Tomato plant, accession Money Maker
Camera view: bottom (45 deg); turntable rotation: 0 degrees
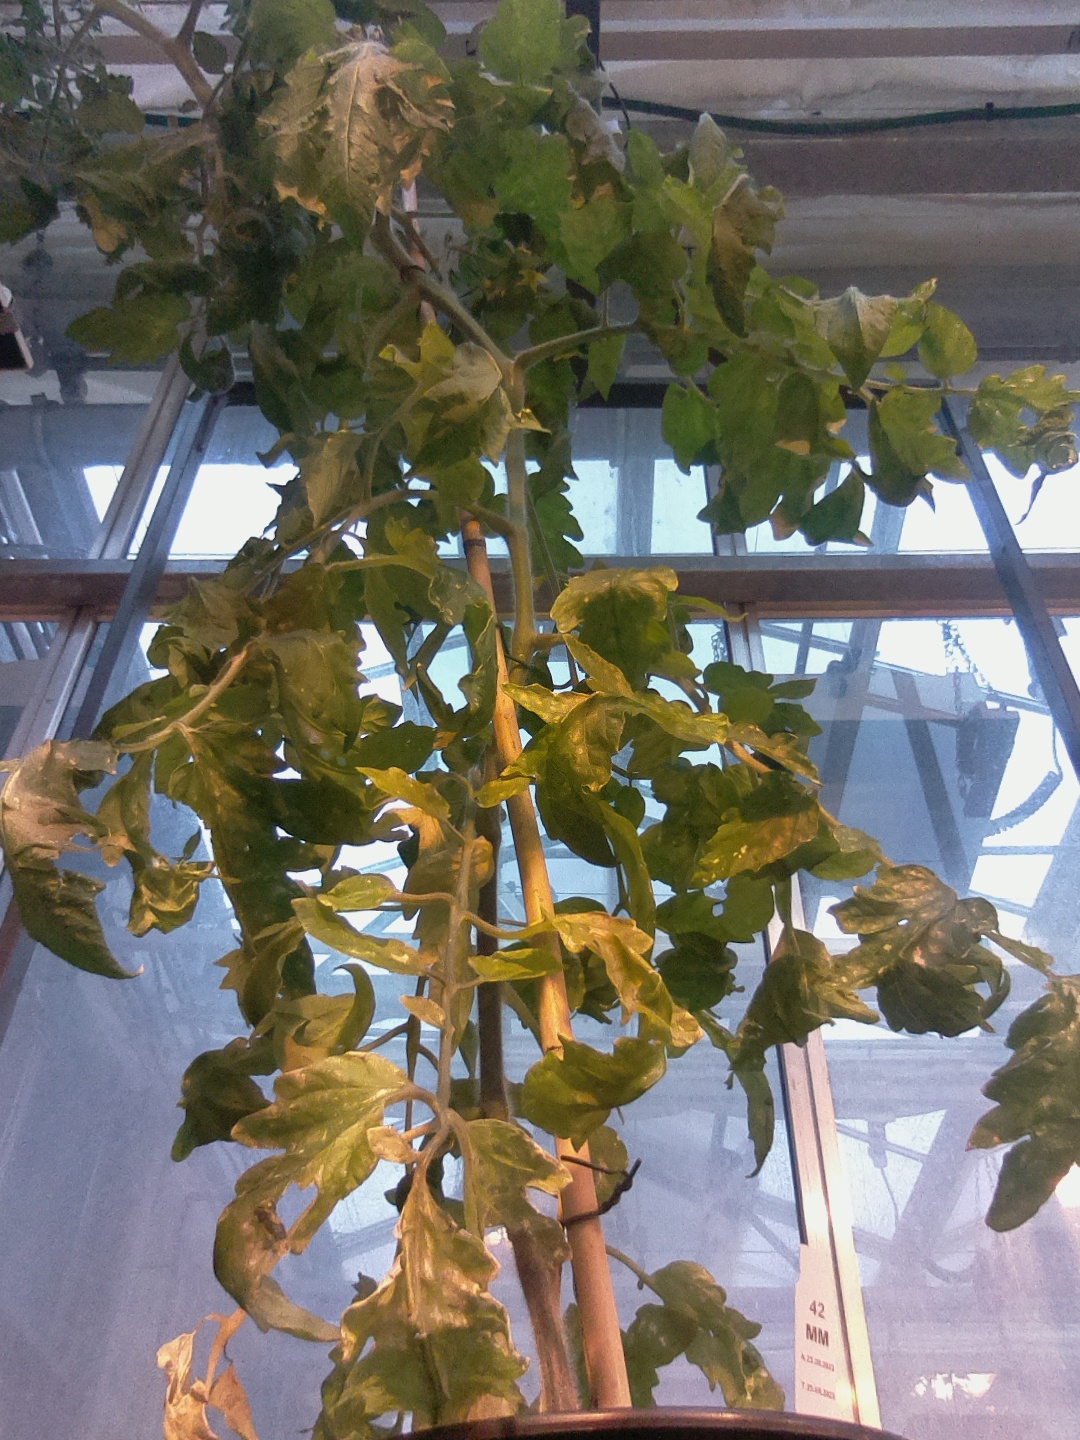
BBCH growth stage 70: Fruits at the main stem or branches visibles